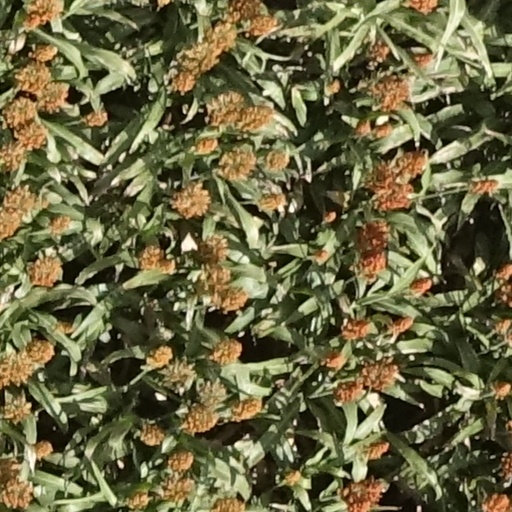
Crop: sorghum